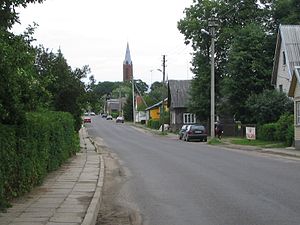
Žiežmariai
Žiežmariai er en lille by med et indbyggertal på 3.752, beliggende i Kaišiadorys distriktskommune, Litauen. Den er første gang nævnt i registrene i år 1348. Žiežmariai ligger i det centrale Litauen, ca. 6 kilometer syd for den lidt større by Kaišiadorys.